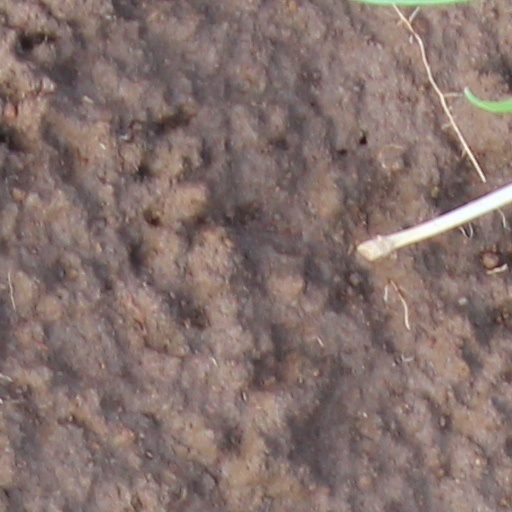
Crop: wheat